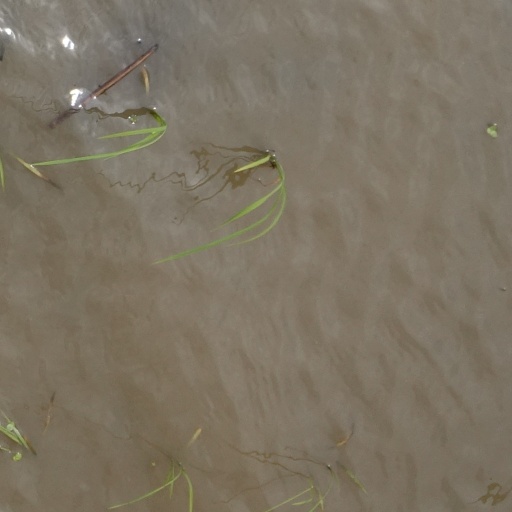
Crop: rice